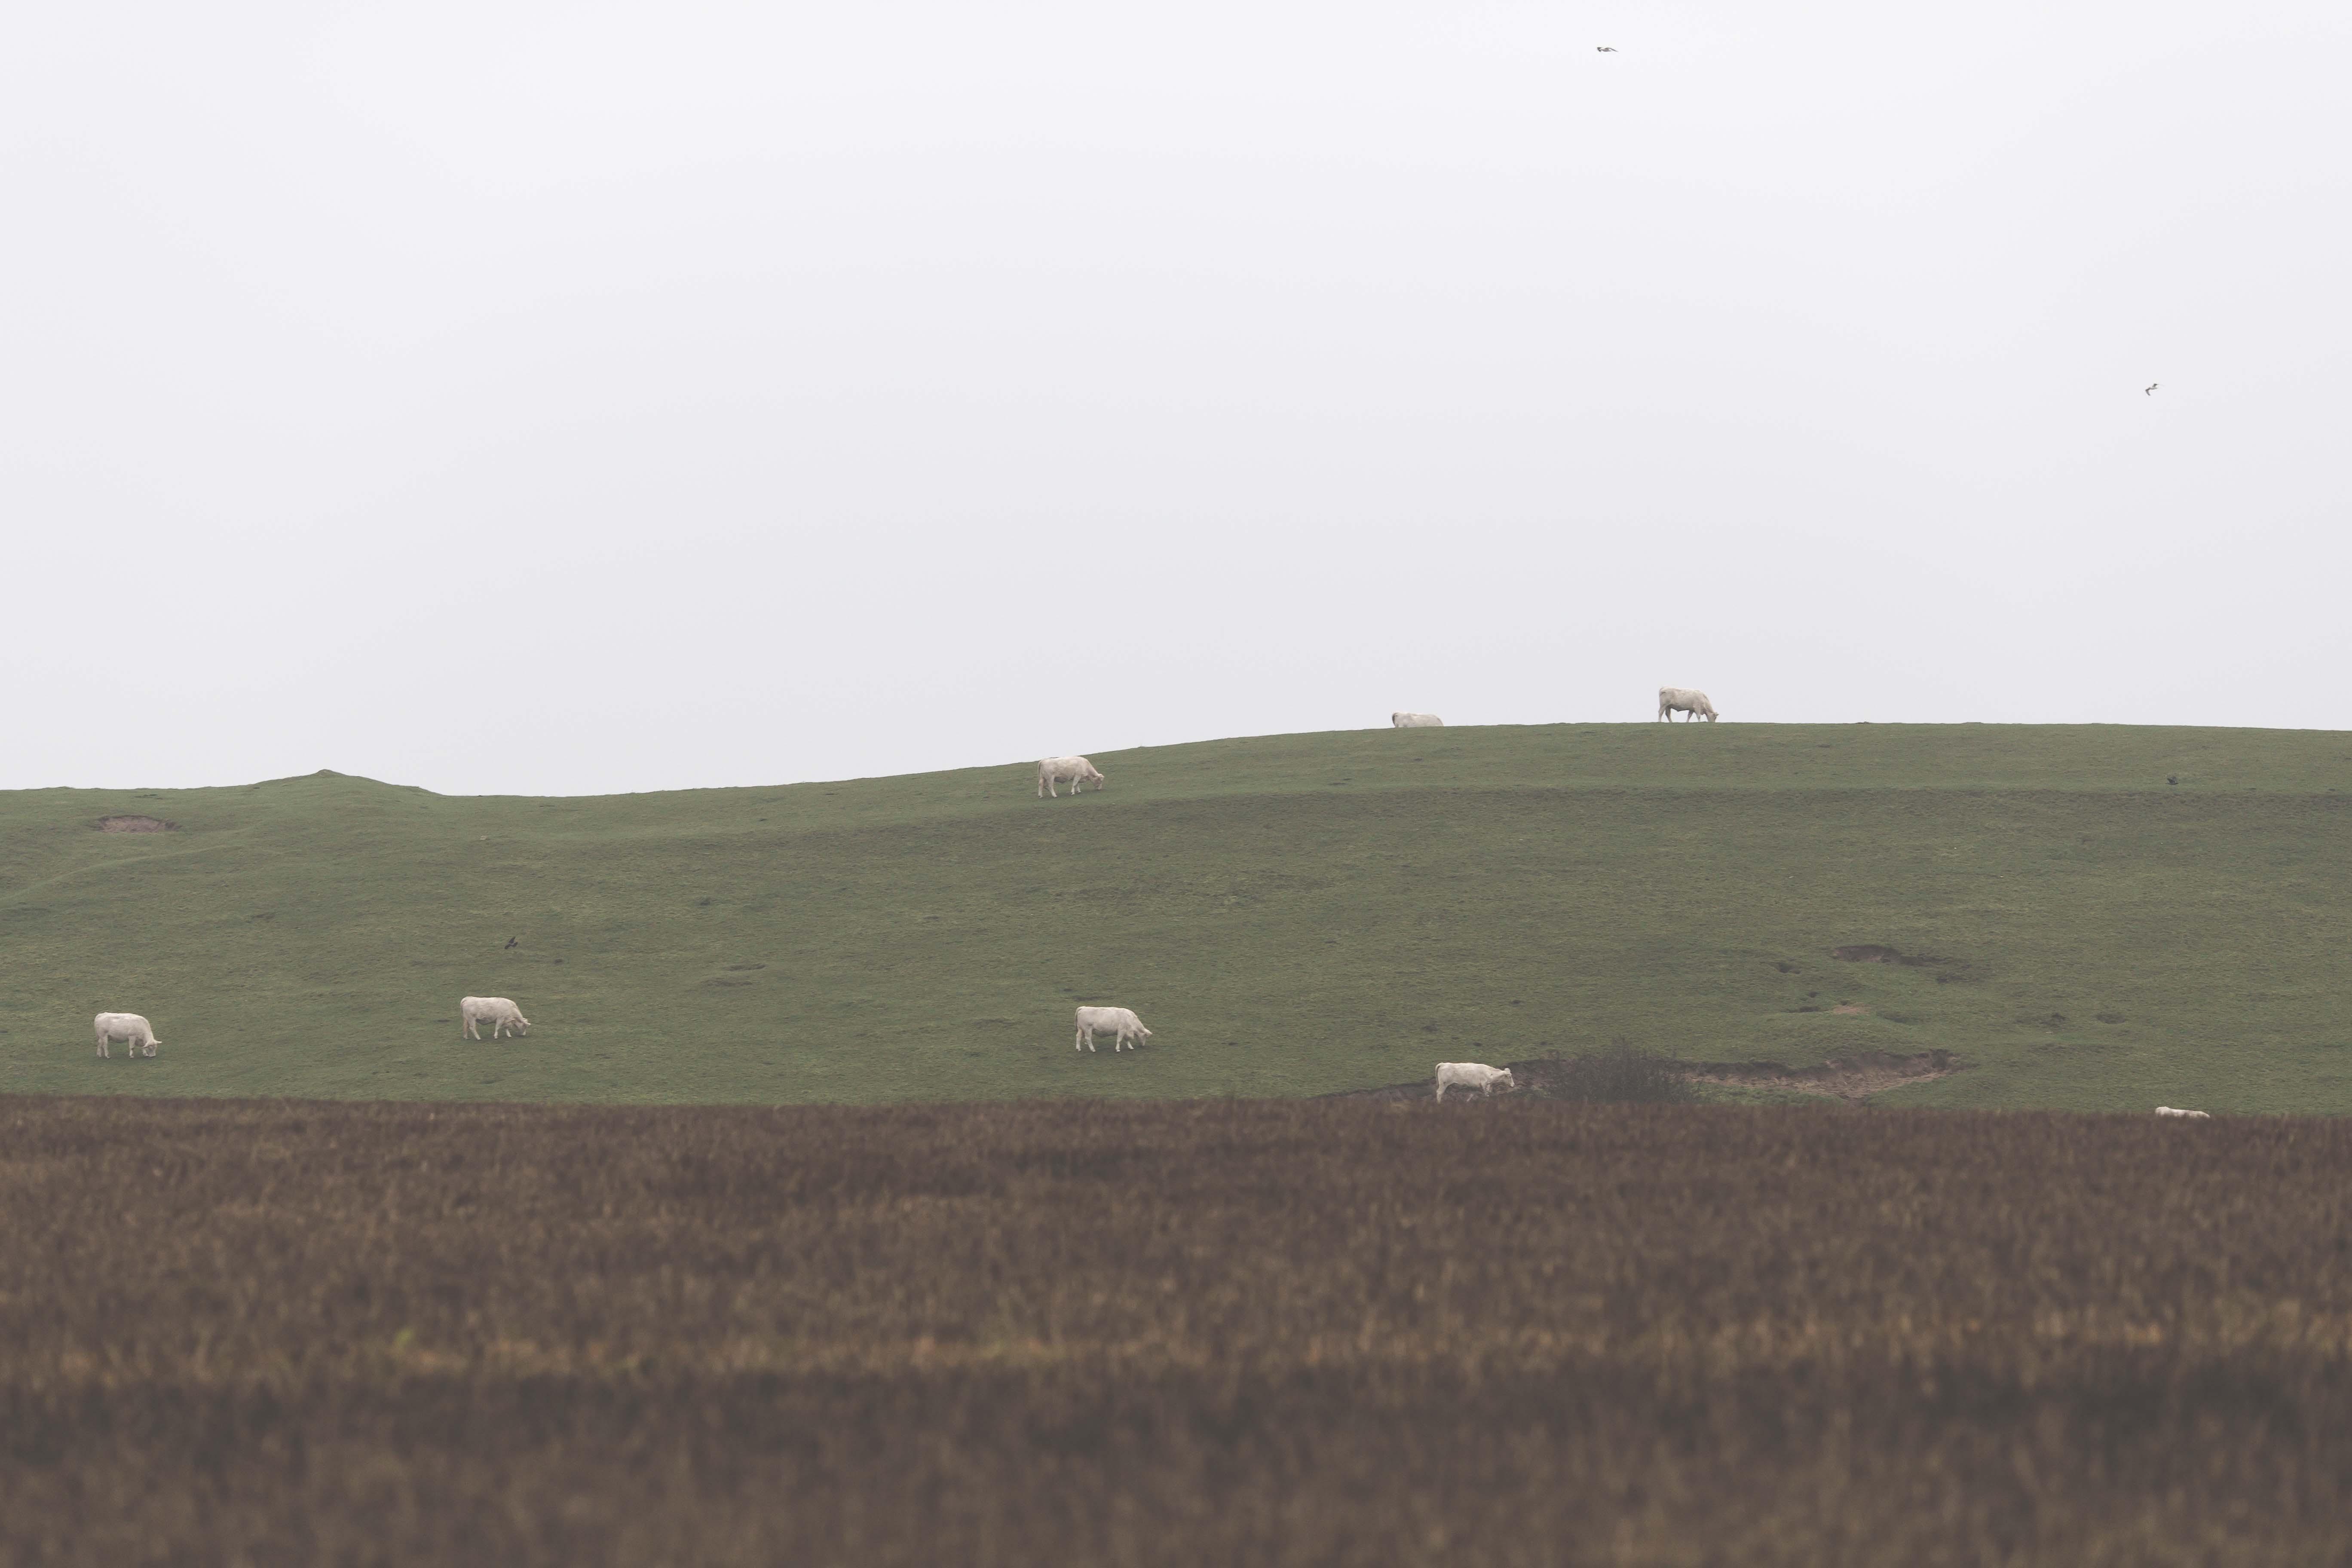
grass, horizon, field, prairie, hill, wind, pasture, plain, grassland, plateau, habitat, ecosystem, tundra, steppe, rural area, natural environment, atmospheric phenomenon, atmosphere of earth